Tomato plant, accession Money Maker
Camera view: bottom (45 deg); turntable rotation: 210 degrees
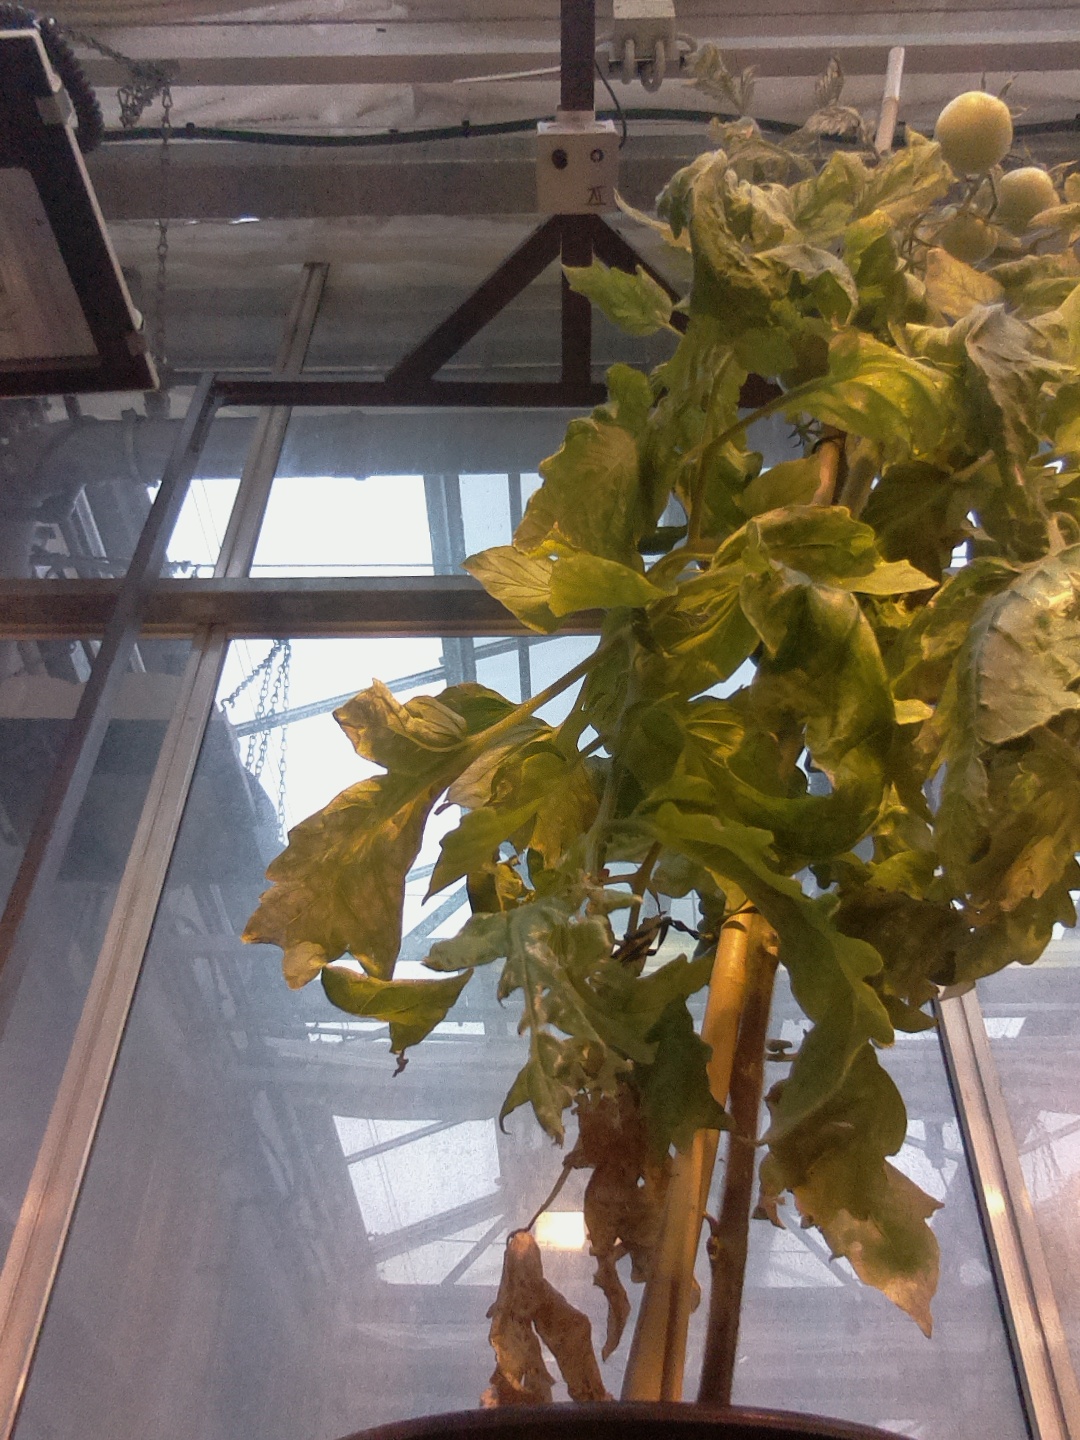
BBCH growth stage 79: 90% -100% of final fruit size